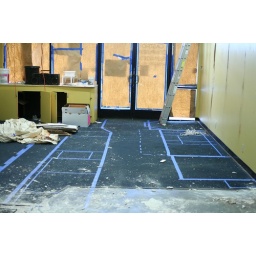
Before - the kitchen in blue tape